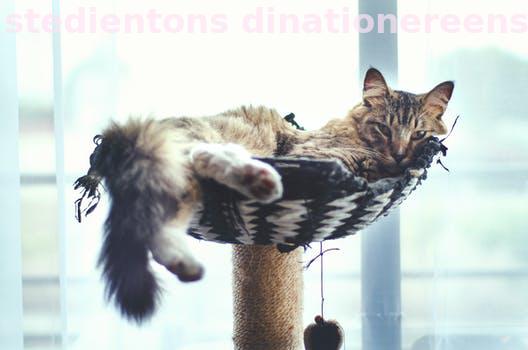
Label: Watermark